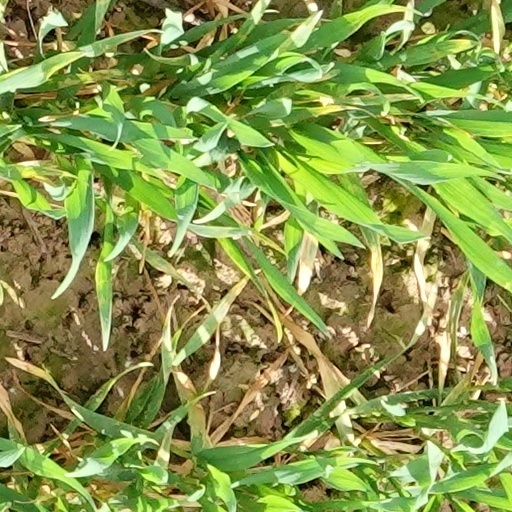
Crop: wheat